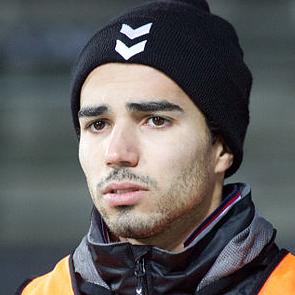
Age: 22